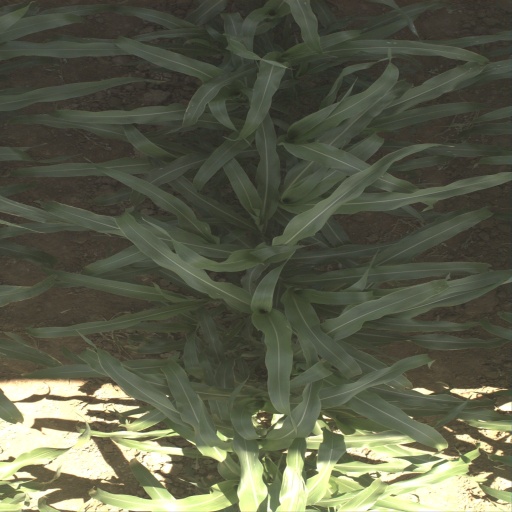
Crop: sorghum